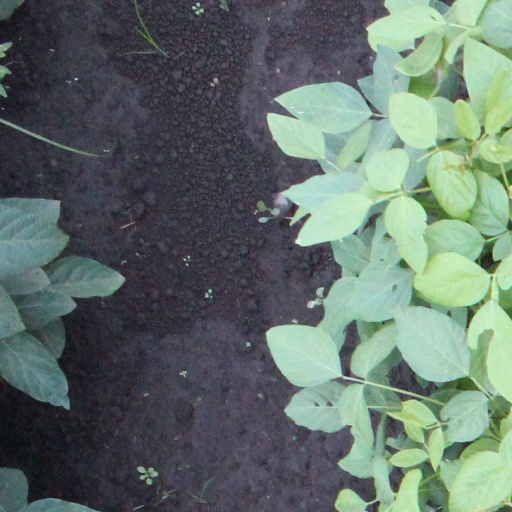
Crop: soybean